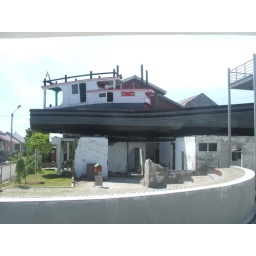
Fishing boat atop a house in Banda Aceh: tsunami memorial